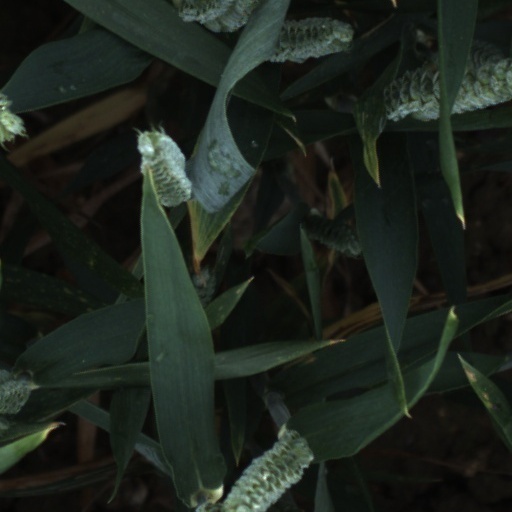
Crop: wheat